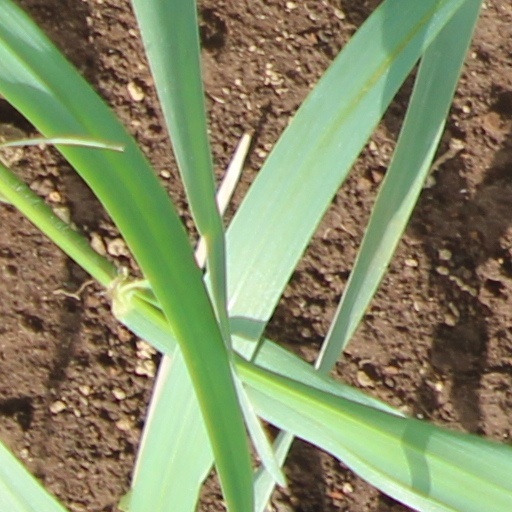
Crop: wheat